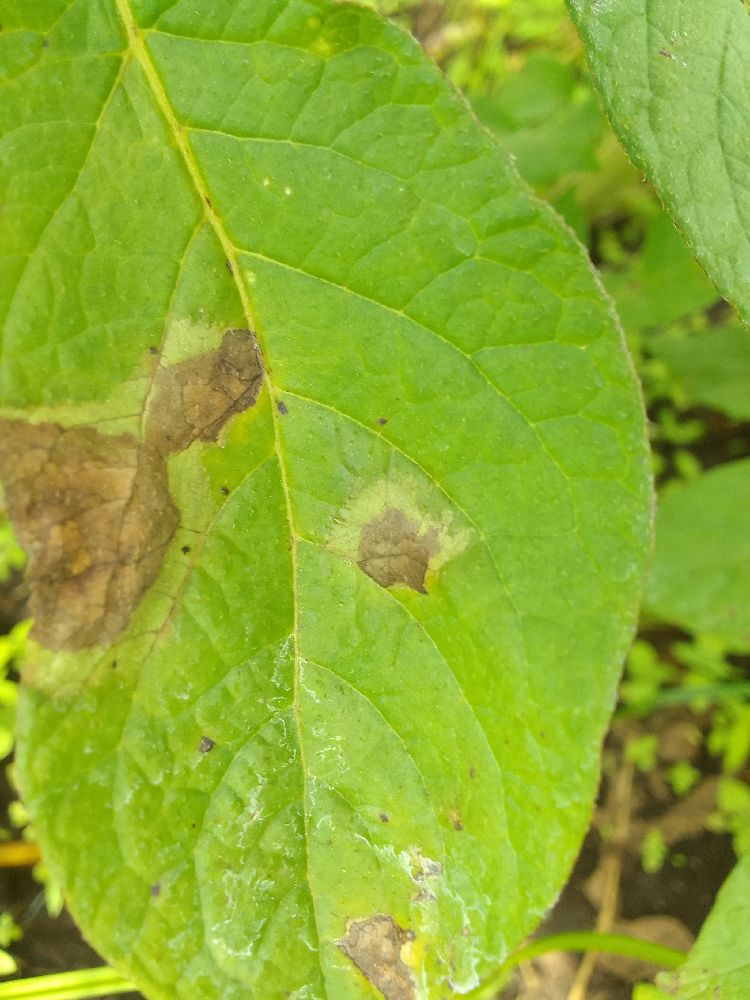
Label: Late blight